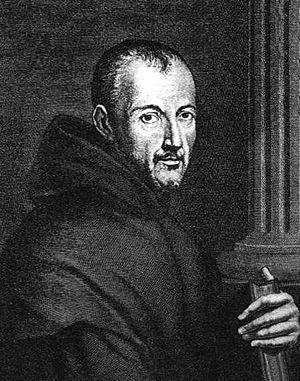
Tycho Brahe : De mundi aetheri recentioribus phaenomenis, 1588, Uranieborg.
Constitution de La Petite Bande.
En mathématiques et plus précisément en arithmétique, un nombre de Mersenne est un nombre de la forme 2ⁿ − 1, un nombre de Mersenne premier, est donc un nombre premier de cette forme. Ces nombres doivent leur nom au religieux érudit et mathématicien français du XVIIᵉ siècle Marin Mersenne, mais, près de 2000 ans auparavant, Euclide les utilisait déjà pour étudier les nombres parfaits.
Un nombre premier est un entier naturel qui admet exactement deux diviseurs distincts entiers et positifs. Ces deux diviseurs sont 1 et le nombre considéré, puisque tout nombre a pour diviseurs 1 et lui-même, les nombres premiers étant ceux qui n’en possèdent aucun autre. Par exemple, le nombre entier 7 est premier car 1 et 7 sont les seuls diviseurs entiers et positifs de 7.
En mathématiques, le théorème des deux carrés de Fermat énonce les conditions pour qu’un nombre entier soit la somme de deux carrés parfaits et précise de combien de façons différentes il peut l’être. Par exemple, selon ce théorème, un nombre premier impair est une somme de deux carrés parfaits si et seulement si le reste de sa division euclidienne par 4 est 1 ; dans ce cas, les carrés sont déterminés de manière unique. On peut le vérifier sur 17 ou 97, qui sont bien tous deux d’une seule façon une somme de deux carrés, alors que des nombres premiers comme 7 ou 31 ne sont pas des sommes de deux carrés. Ce résultat est parfois nommé simplement théorème des deux carrés ou bien encore théorème de Fermat de Noël.
Musica Transalpina, recueil de madrigaux publié en Angleterre.